Eutrophication

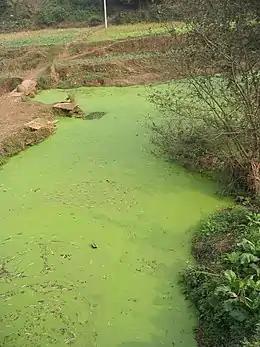
Eutrophication can cause harmful algal blooms like this one in a river near Chengdu, China.

Eutrophication is a general term describing a process in which nutrients accumulate in a body of water, resulting in an increased growth of organisms that may deplete the oxygen in the water; ie. the process of too many plants growing on the surface of a river, lake, etc., often because chemicals that are used to help crops grow have been carried there by rain. Eutrophication may occur naturally or as a result of human actions. Manmade, or cultural, eutrophication occurs when sewage, industrial wastewater, fertilizer runoff, and other nutrient sources are released into the environment. Such nutrient pollution usually causes algal blooms and bacterial growth, resulting in the depletion of dissolved oxygen in water and causing substantial environmental degradation. Many policies have been introduced to combat eutrophication, including the United Nations Development Program (UNDP)'s sustainability development goals.